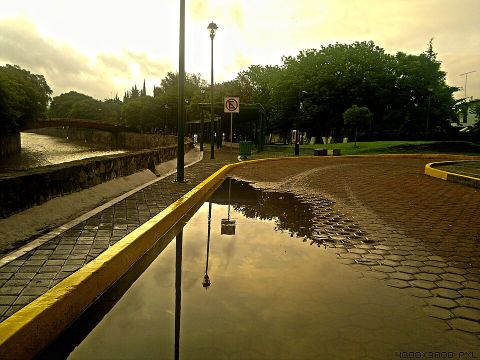
Road surface condition: wet